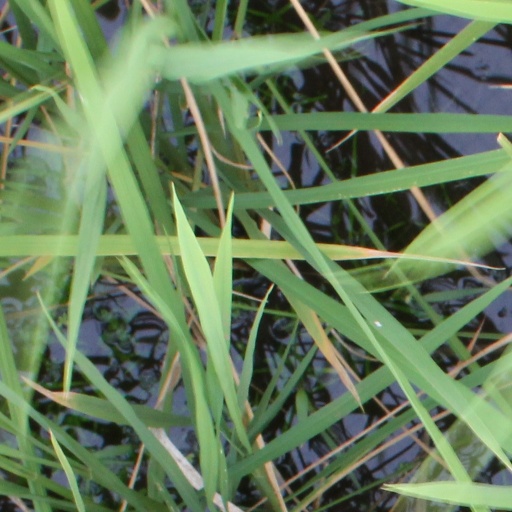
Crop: rice